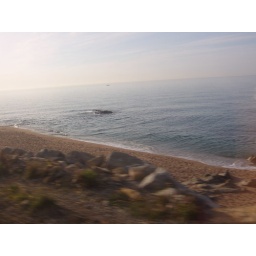
Is the most beautiful window view train trip in the world!